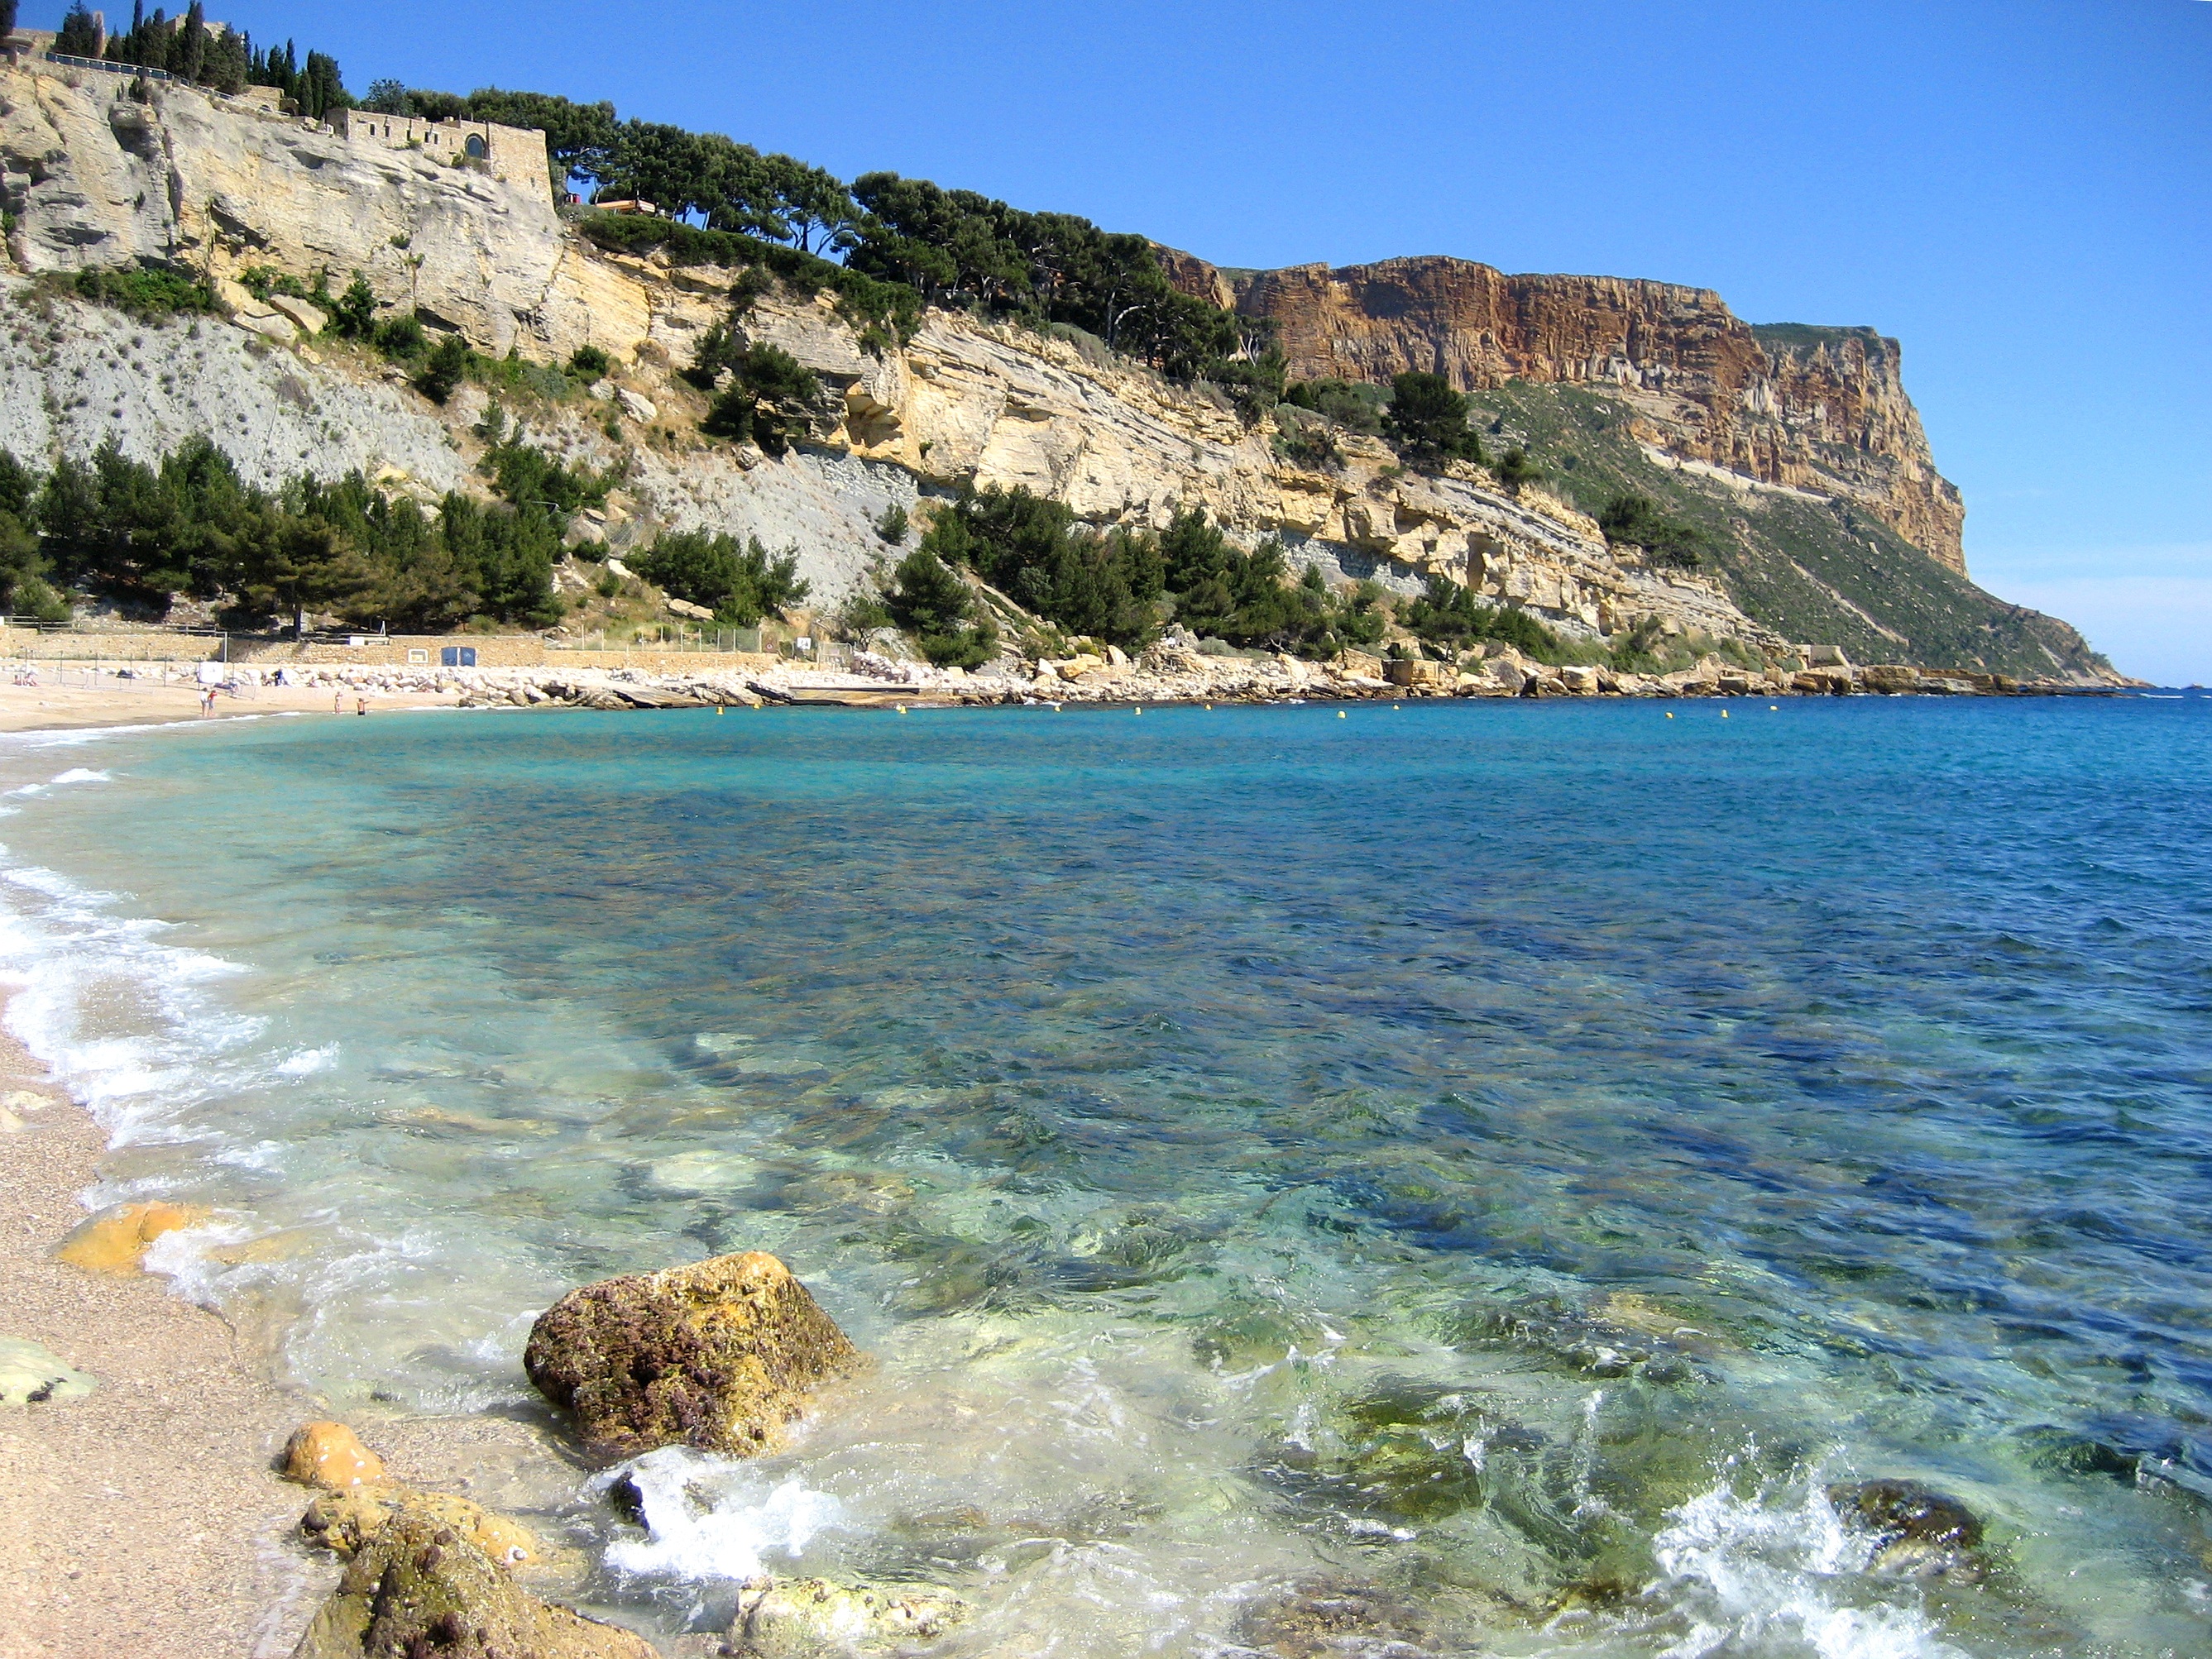
beach, sea, coast, rock, ocean, shore, vacation, cliff, france, cove, mediterranean, bay, terrain, body of water, cliffs, cape, islet, landform, provence alpes c te d azur, cassis, plage du bestouan, cap canaille, geographical feature